Lee Caplin

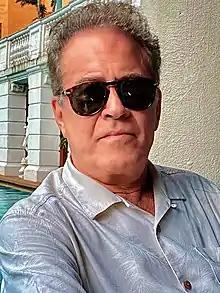
Lee Caplin

Lee Evan Caplin (born September 8, 1946) is an American entertainment and communications industry executive. He is the founder of Picture Entertainment Corporation, and is its chairman and CEO. Caplin also founded iSTAR (Immersive Studio for Altered Reality) at FIU (Florida International University) within CARTA (Communication, Architecture + The Arts) in Miami. He previously co-founded and was a director with Jay Penske of Velocity Services Inc., which was later renamed Mail.com Media Company and eventually renamed Penske Media Corporation, which owns "Variety" and "Rolling Stone" magazines.